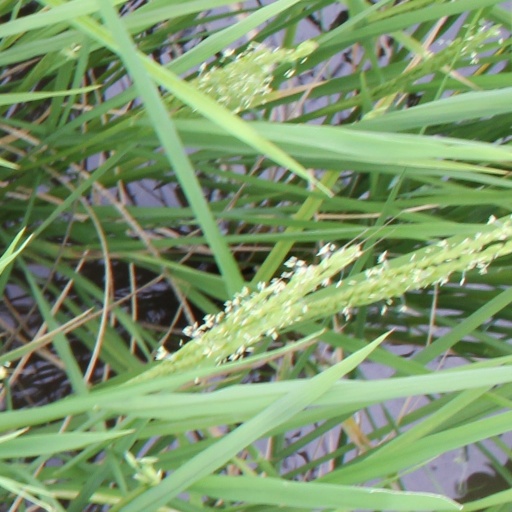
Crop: rice